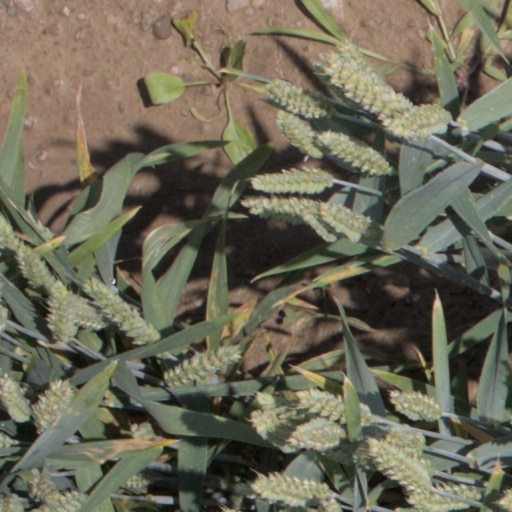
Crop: wheat